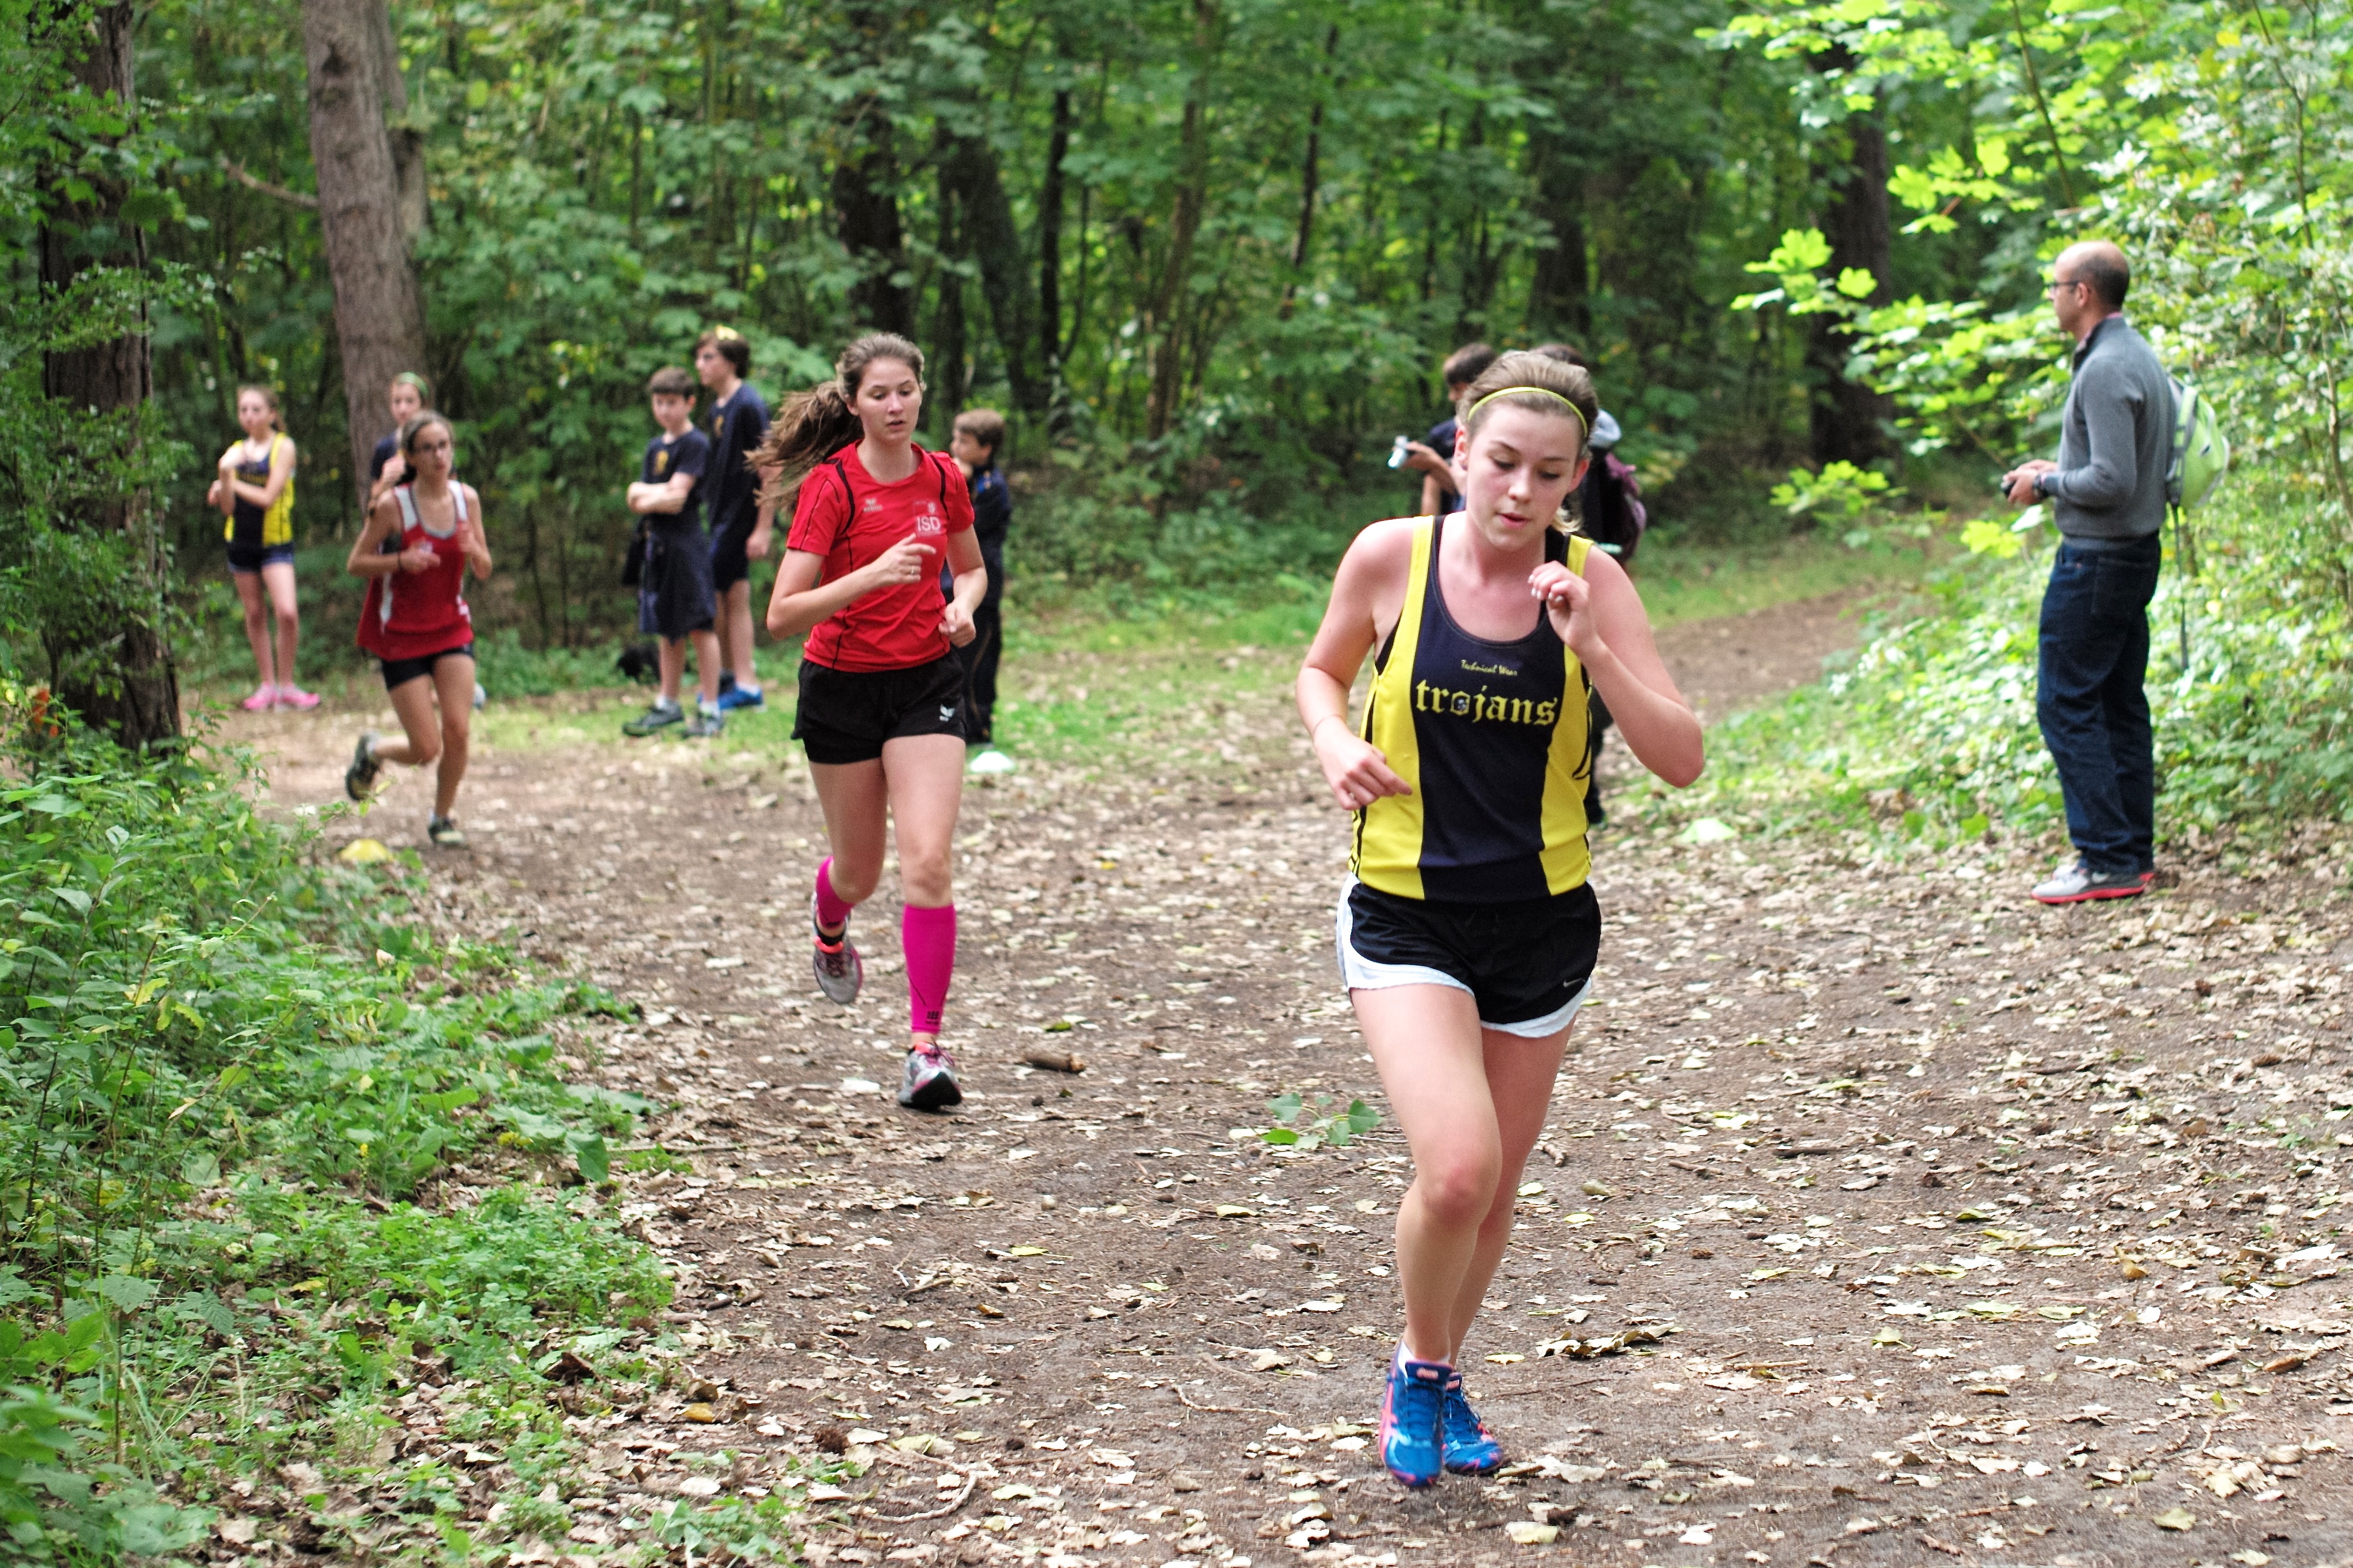
person, trail, running, country, recreation, jogging, cross, race, competition, holland, hague, netherlands, girls, m, american, sports, boys, 50, school, runners, endurance, leica, 240, summilux, wassenaar, athletics, meet, xc, physical exercise, outdoor recreation, human action, endurance sports, ultramarathon, duathlon, cross country running